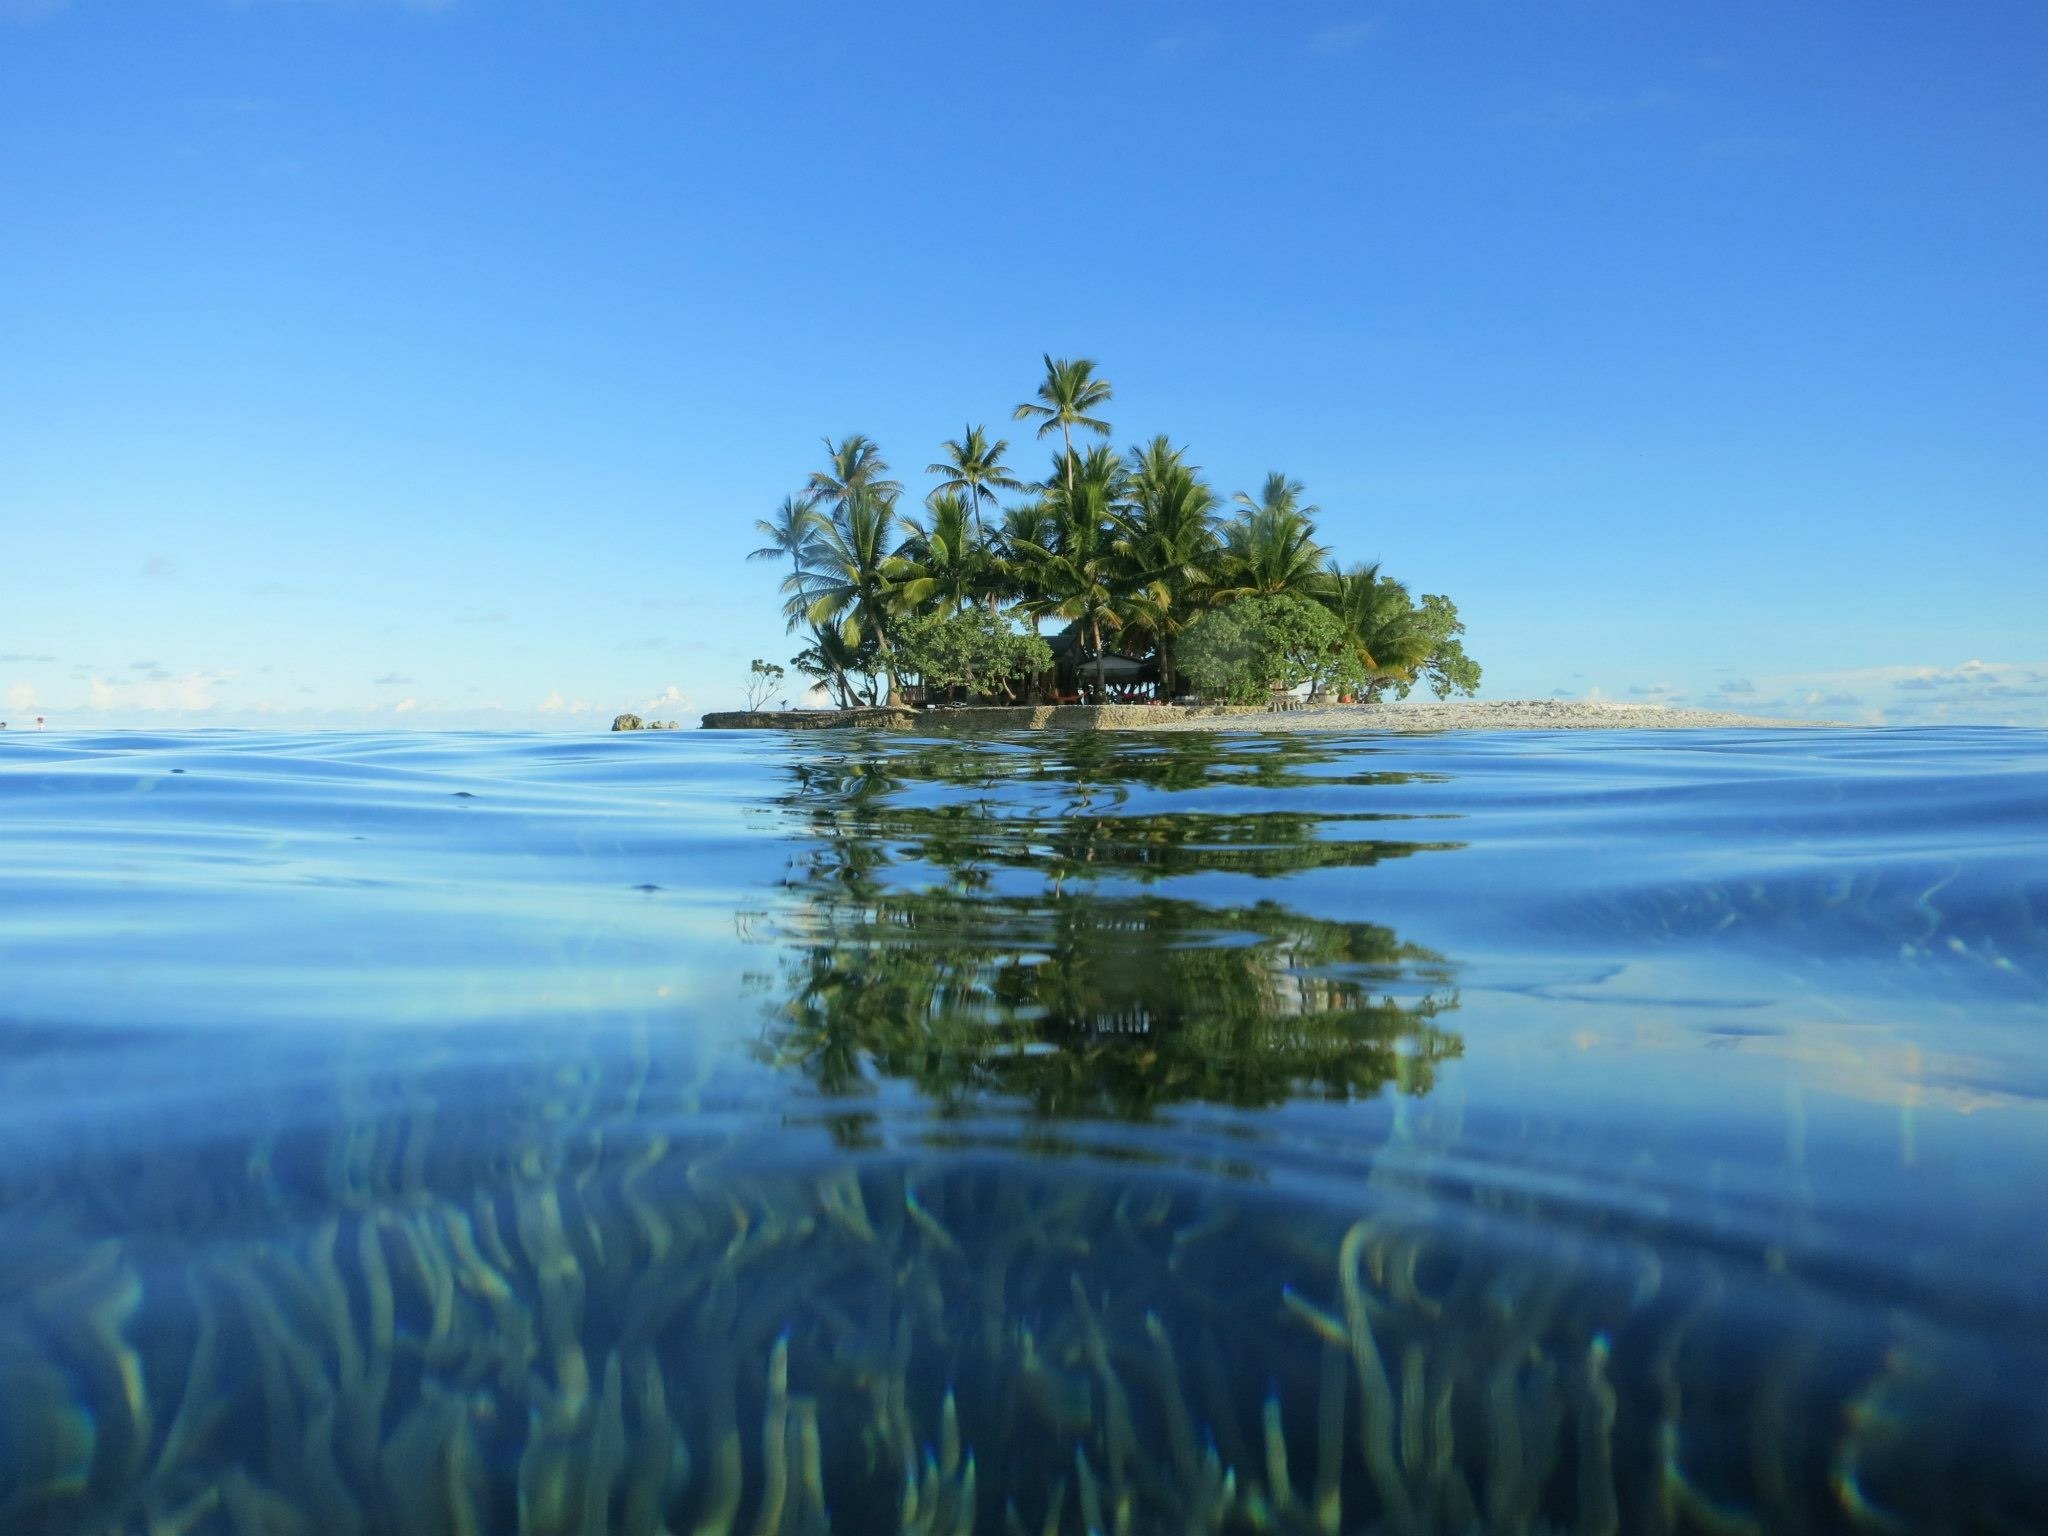
beach, landscape, sea, coast, tree, water, nature, ocean, horizon, marsh, sky, sunlight, morning, shore, lake, jeep, dusk, reflection, lagoon, bay, coral, body of water, wetland, habitat, ecosystem, islet, south island, an uninhabited island, natural environment, computer wallpaper